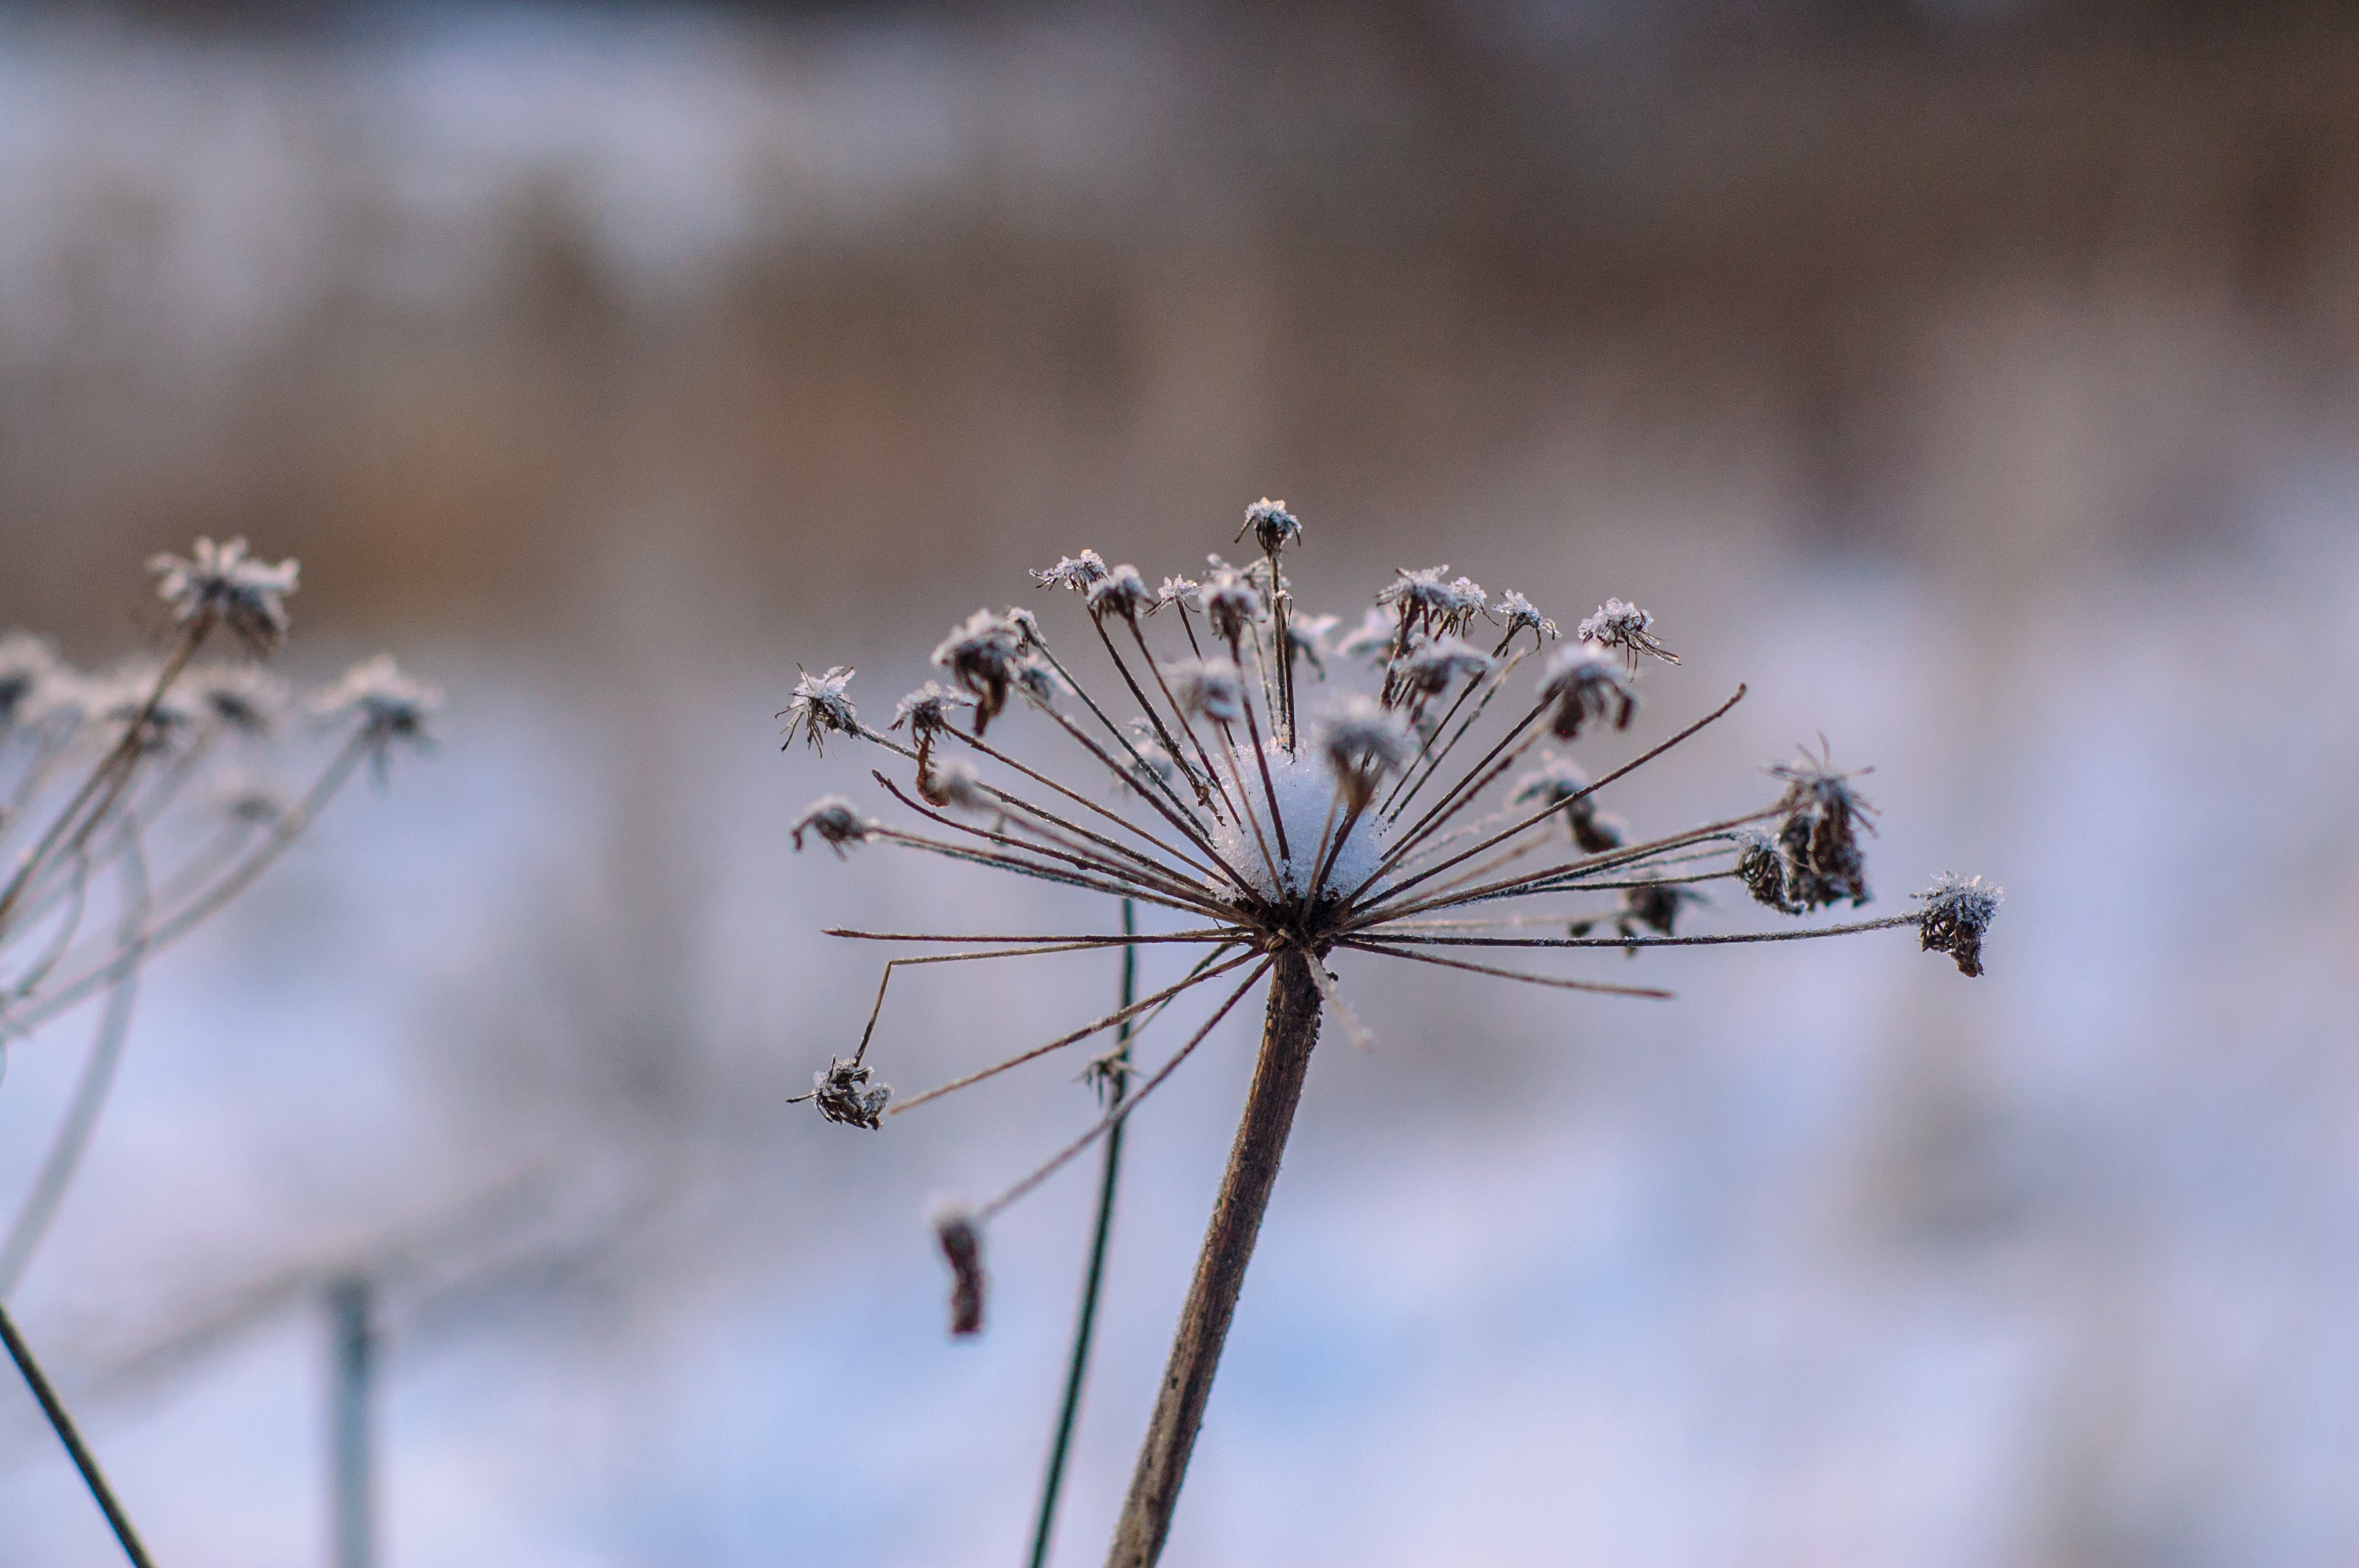
image, daytime, flower, Colorfulness, botany, beauty, petal, close up, macro photography, flowering plant, spring, photography, twig, plant stem, wildflower, herbaceous plant, still life photography, perennial plant, Pedicel, stock photography, pollen, Forb